Tattoo ink

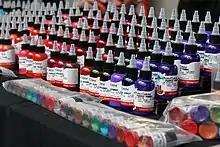
Bottles of tattoo ink

Tattoo inks consist of pigments combined with a carrier, used in the process of tattooing to create a tattoo in the skin. These inks are also used for permanent makeup, a form of tattoo.